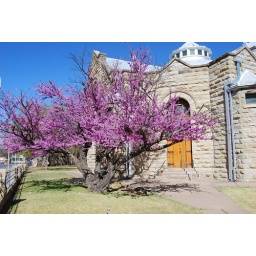
Lovely stone chirch with flowering tree in Burgersdorp, a lively little town in the Eastern cape.